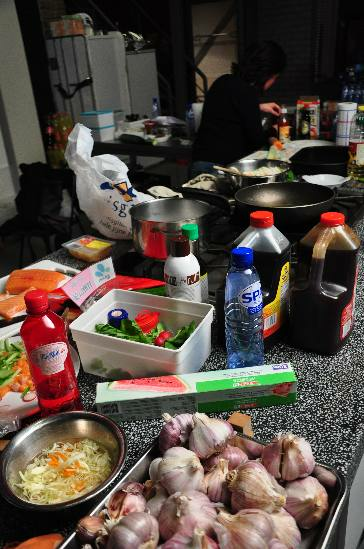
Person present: No